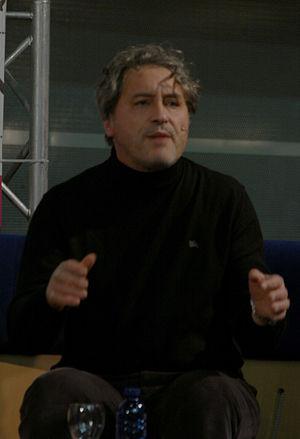
Manuel Rivas en 2010 à Pontevedra en Galice (Espagne) Galego: Manuel Rivas no CulturGal 2010 no Pazo da Cultura de Pontevedra